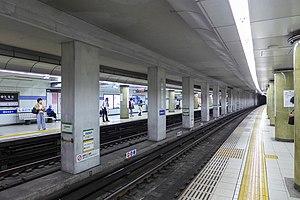
Yabachō est une station du métro de Nagoya sur la ligne Meijō dans l'arrondissement de Naka à Nagoya.